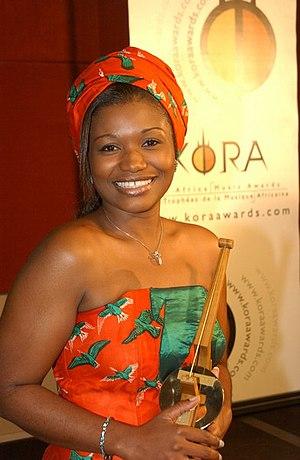
Barbara Kanam récompensée aux Koras en 2003
Barbara Kanam est une autrice-compositrice-interprète et productrice de musique congolaise.